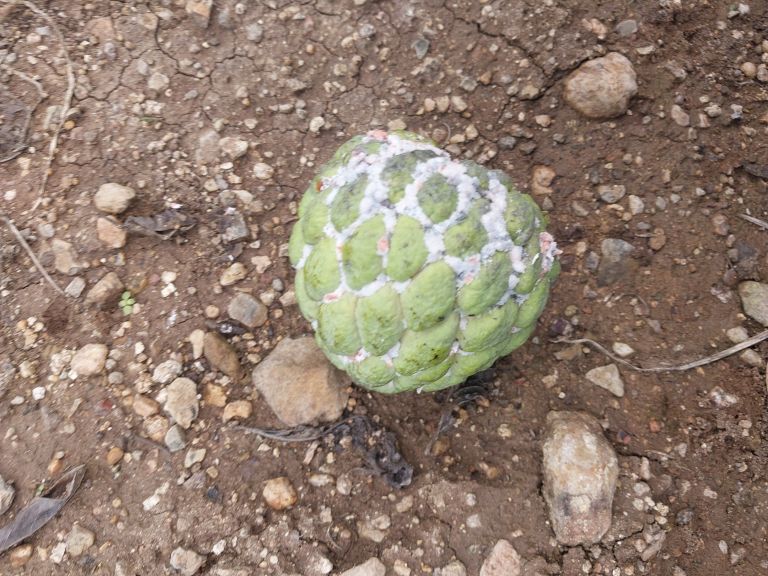
Disease label: Mealy Bug